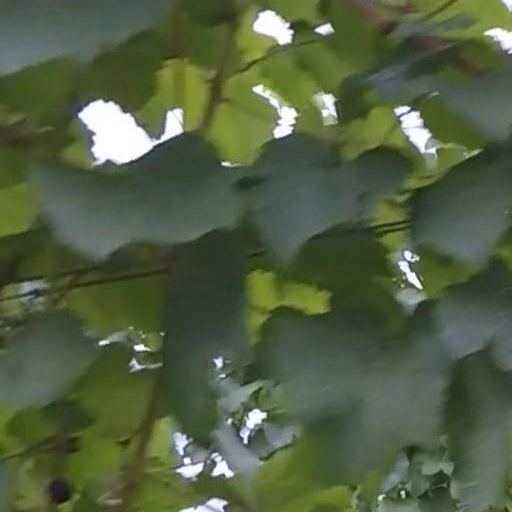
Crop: grape